1st Regiment, Royal Military Police

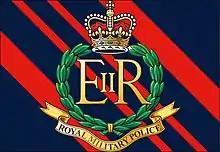
Backboard of the Royal Military Police

The 1st Regiment, Royal Military Police (1 RMP) is a military policing unit of the British Army which was formed during the height of the Troubles in Northern Ireland in the 1970s, but disbanded in 1985 following cuts to the RMP in the region. The regiment was then reformed in 1996 following the Options for Change, and since 2014 has been an integral part of the 1st Military Police Brigade and just one of the two remaining RMP regiments since 2019.